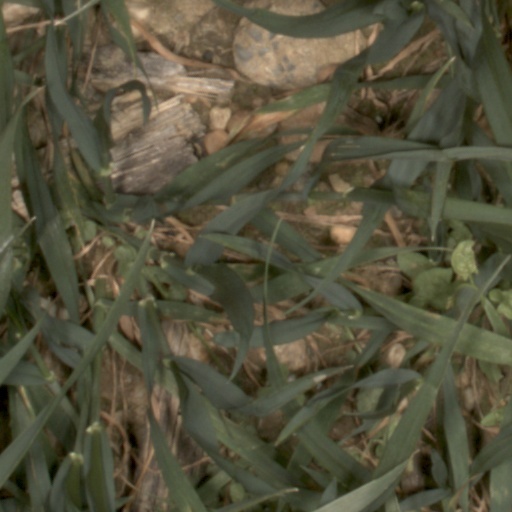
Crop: wheat